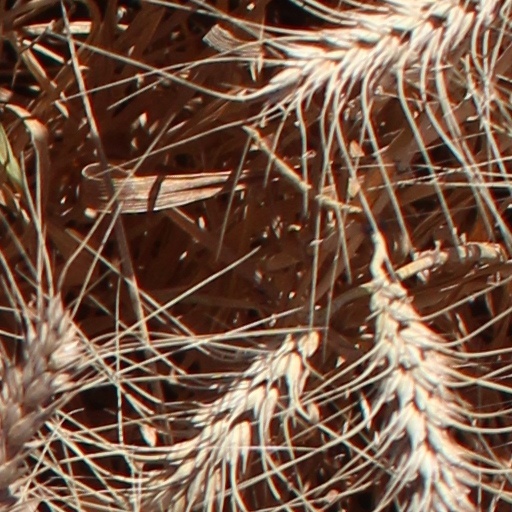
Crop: wheat